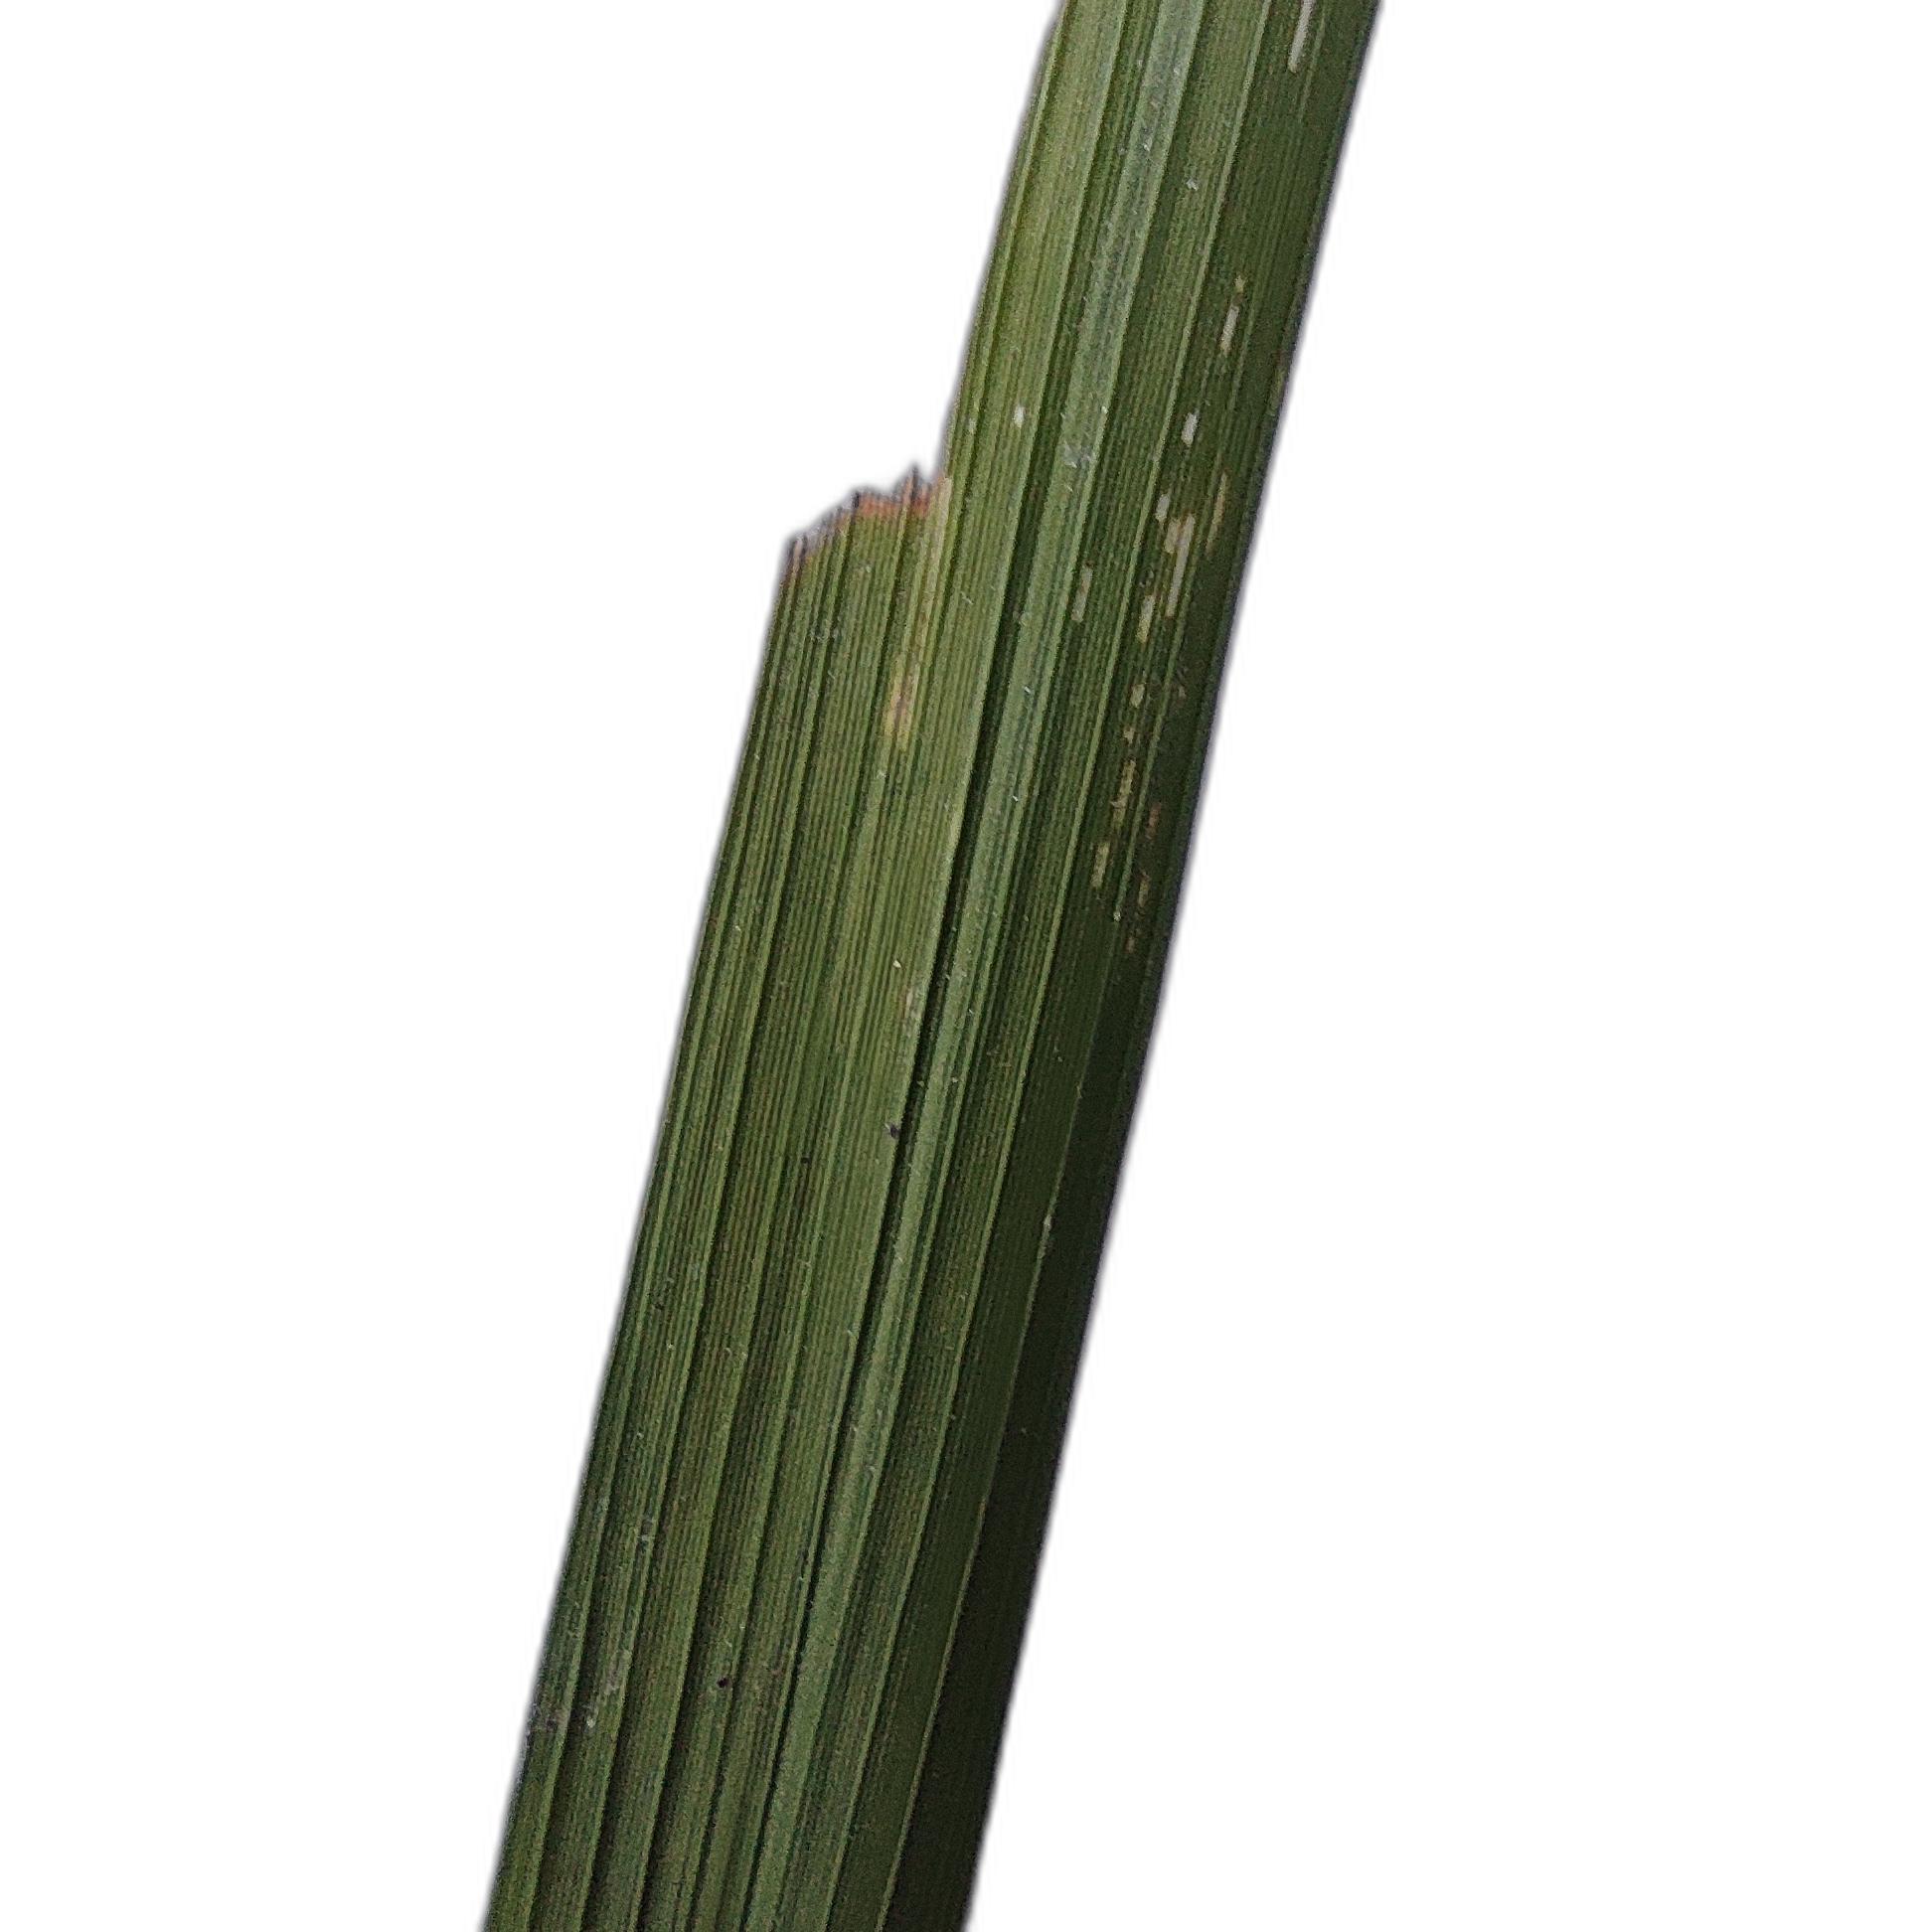
Label: Insect